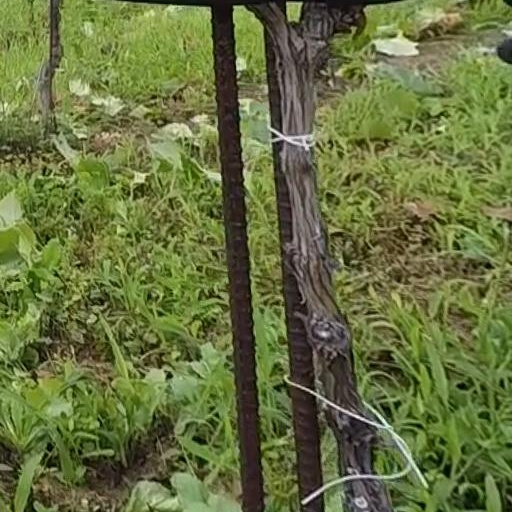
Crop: grape